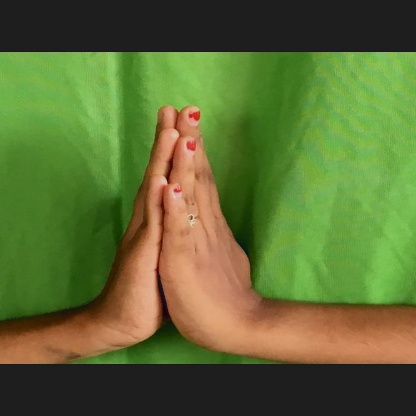
Mudra: Anjali